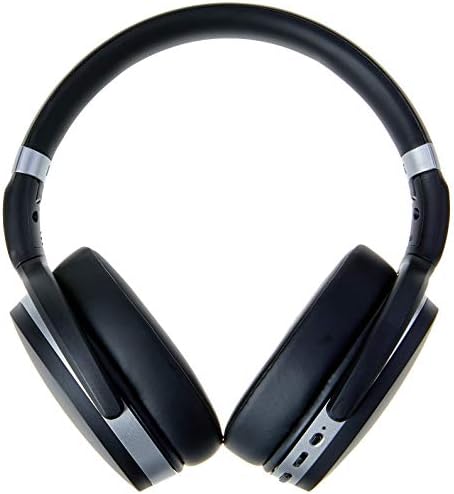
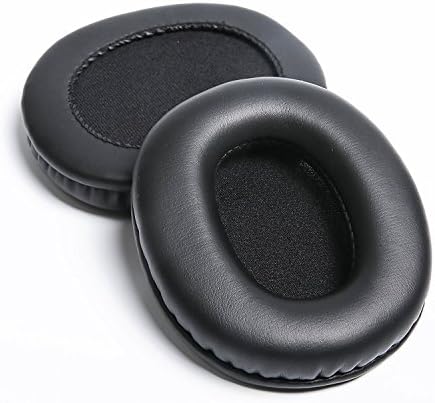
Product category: headphones
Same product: no